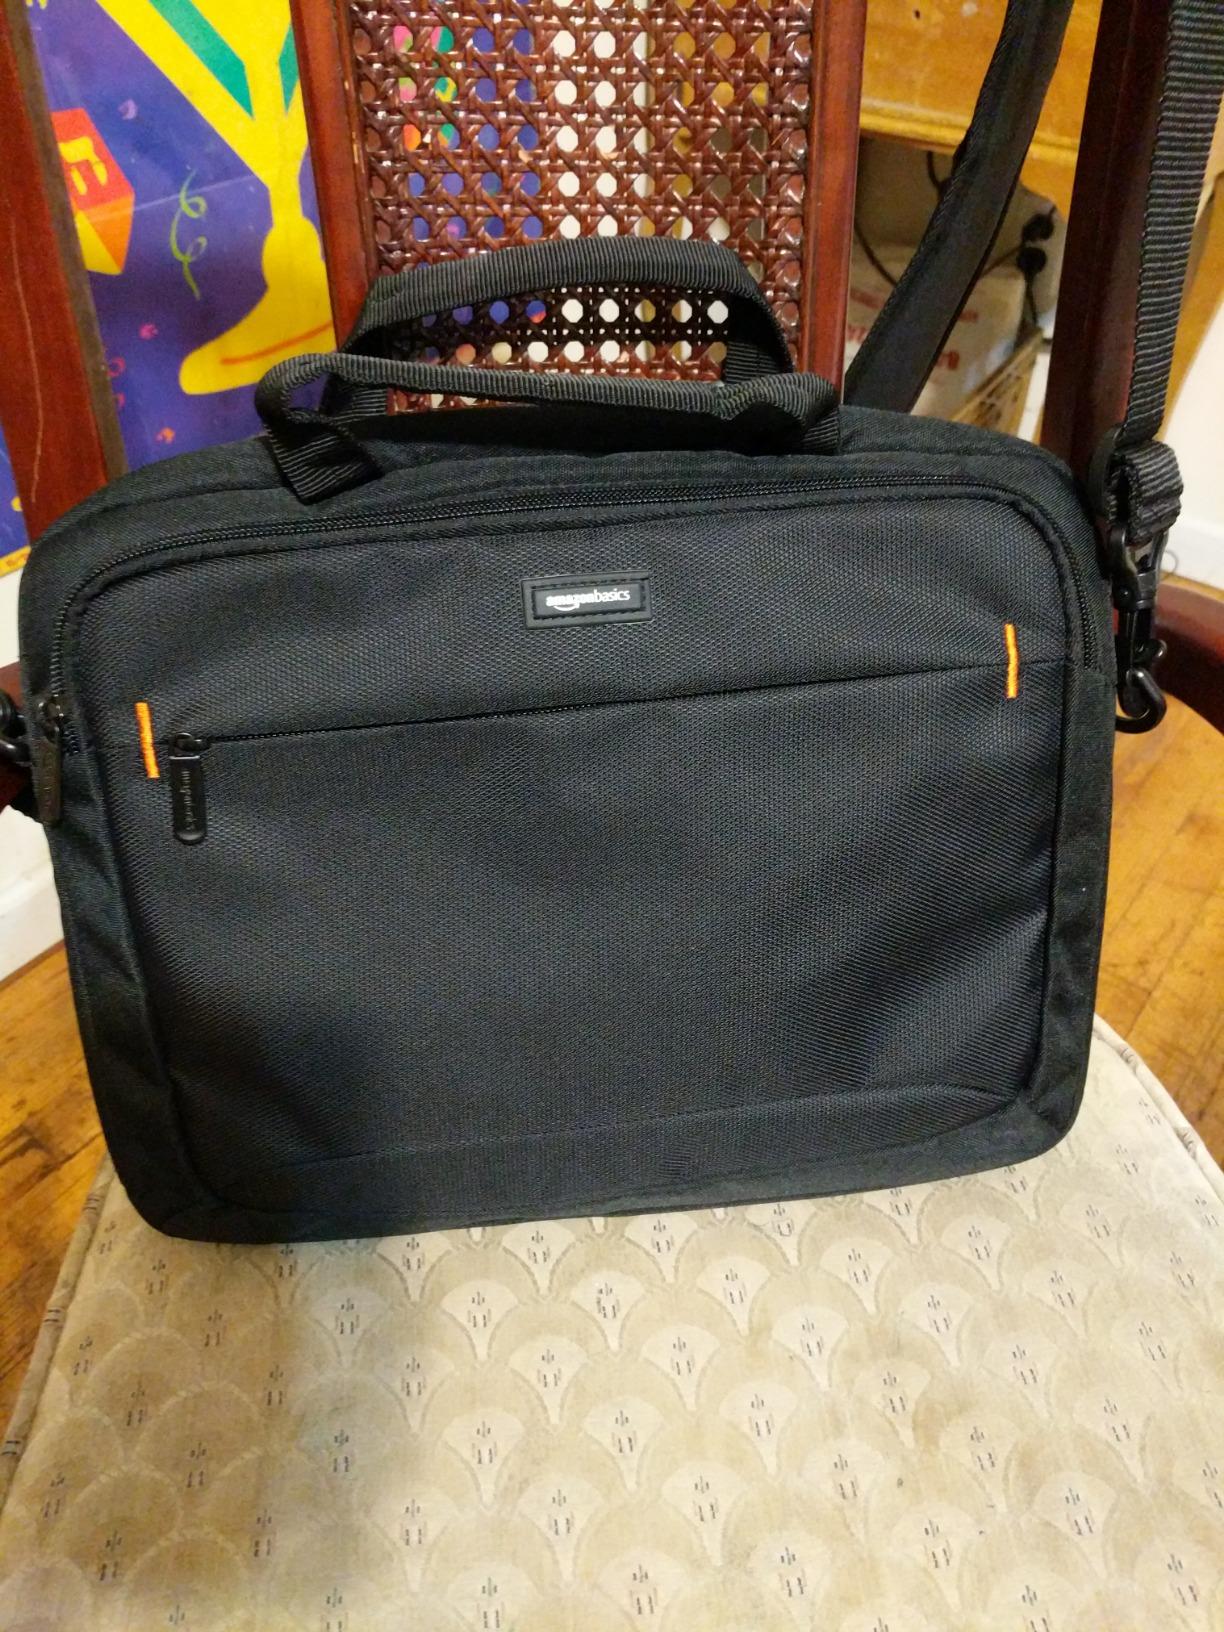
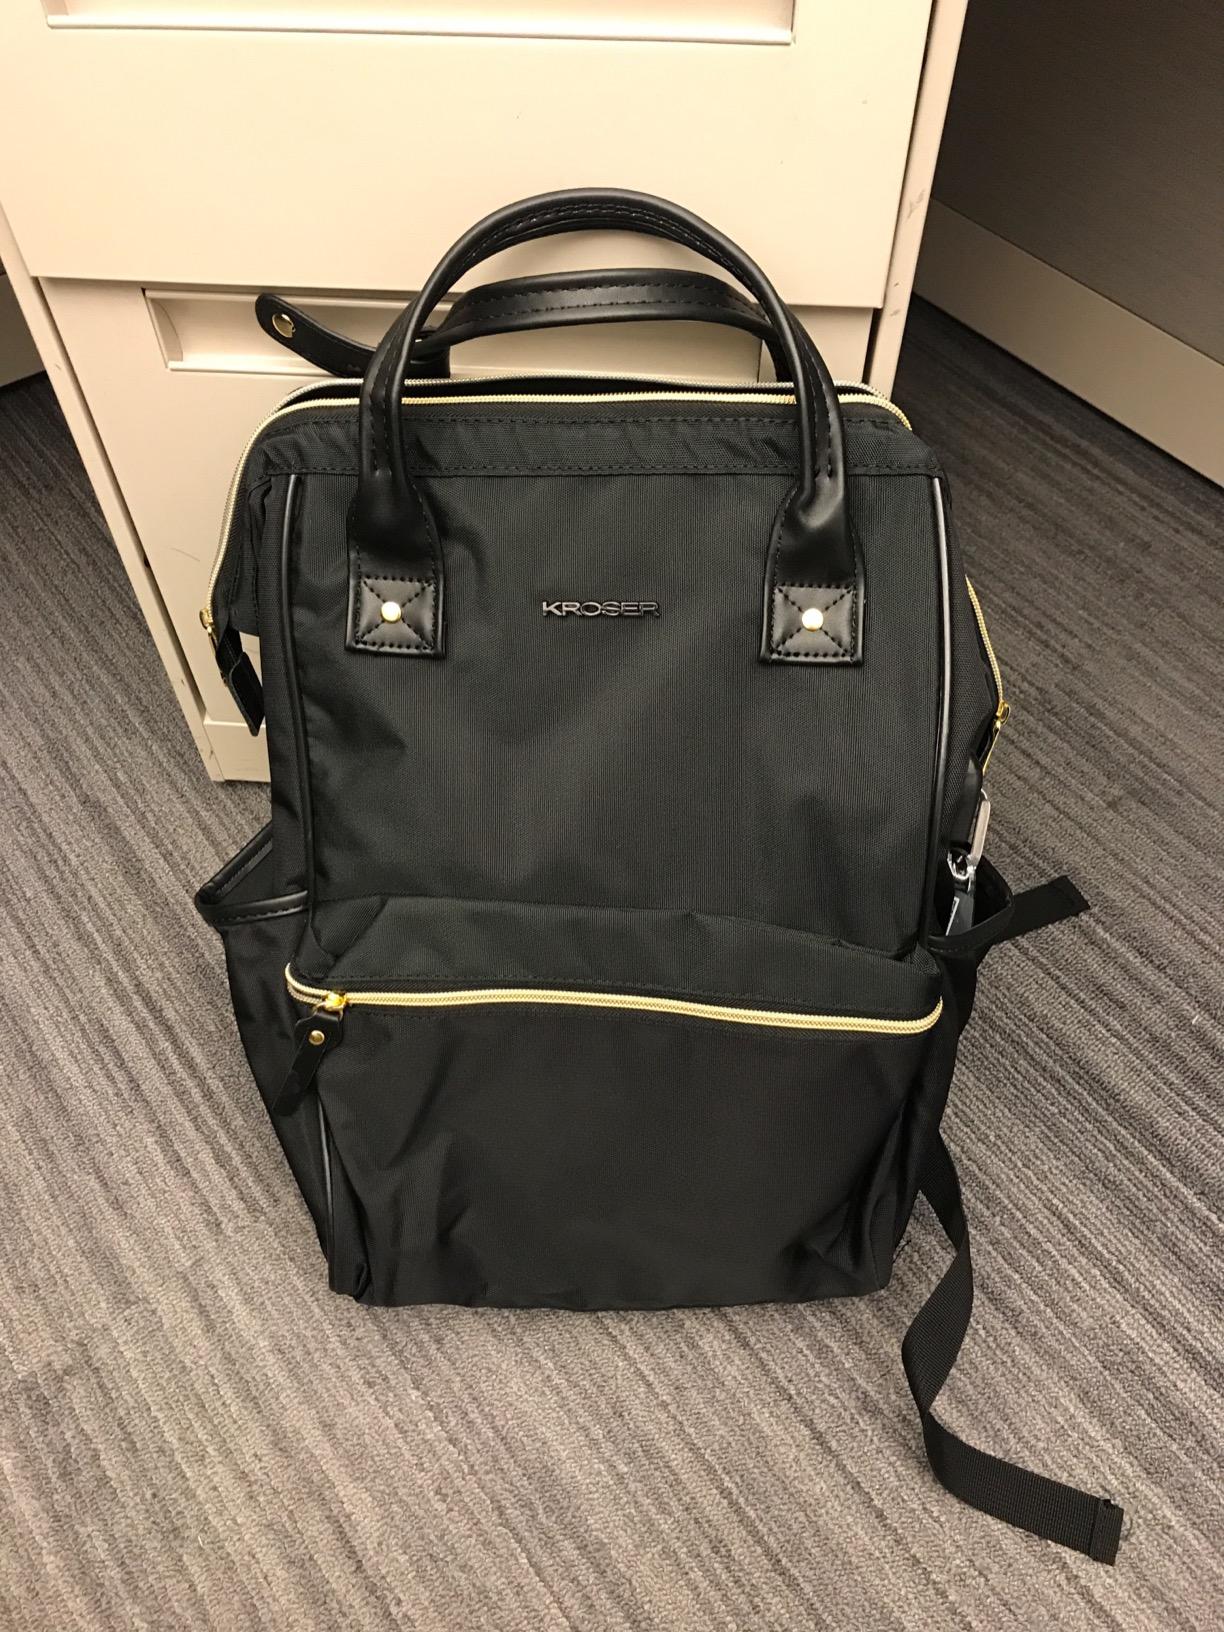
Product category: bag
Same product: no